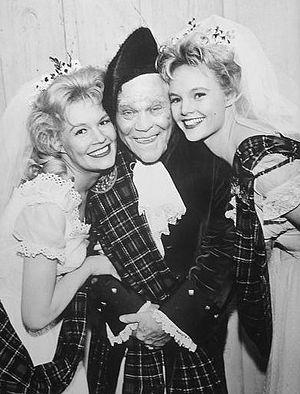
James Barton, né le 1ᵉʳ novembre 1890 à Gloucester City et mort le 19 février 1962 à Mineola, est un acteur, chanteur et danseur américain.